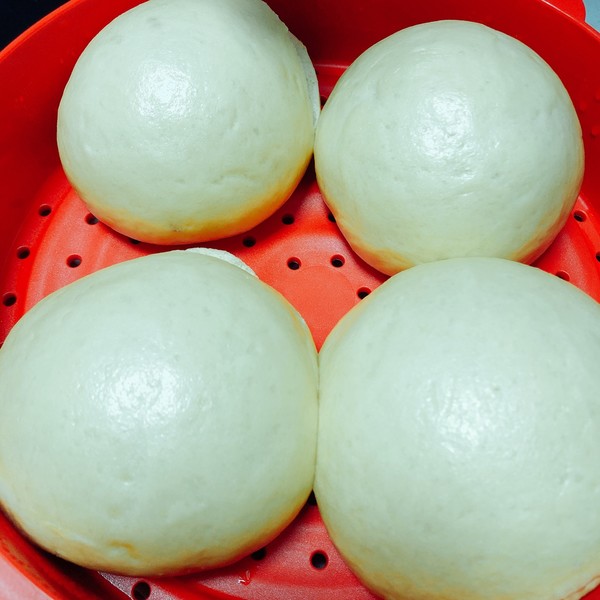
Label: trash